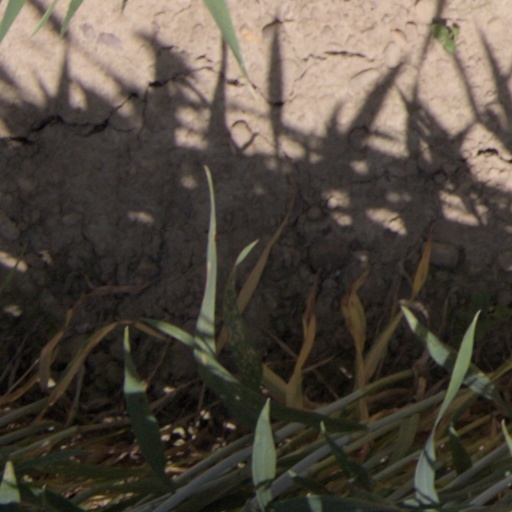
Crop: wheat